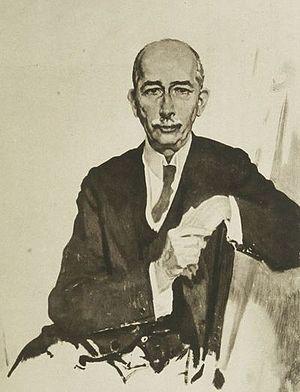
Edward Mandell House était un diplomate, politicien et conseiller présidentiel du président Woodrow Wilson. Comme d'autres personnes éminentes du Sud des États-Unis, il est connu sous le titre honorifique de Colonel House sans posséder néanmoins aucune expérience militaire. Nommé conseiller personnel du président en 1912, il exerce une influence exceptionnelle sur celui-ci en particulier dans le domaine des affaires étrangères comme Éminence Grise et ce, jusqu'à sa mise à l'écart, en 1919. House a été le négociateur en chef de Wilson en Europe au cours des négociations pour la paix et le chef adjoint de Wilson à la Conférence de paix de Paris. Il fait partie des signataires du traité de Versailles.